2023 Supertaça Cândido de Oliveira

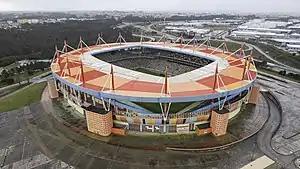
Estádio Municipal de Aveiro

This was the thirteenth time the Supertaça was played at the Estádio Municipal de Aveiro, having hosted all Supertaça matches but two since 2009, both of them played at Estádio Algarve, in 2015 and 2019.